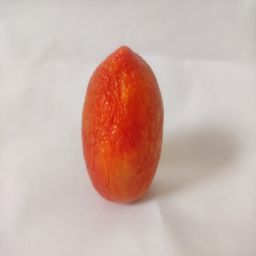
Crop: Tomato
Quality: Old